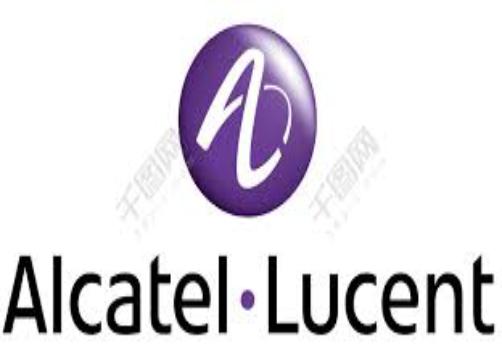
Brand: Alcatel-1
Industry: Electronic